Jezreel Valley railway

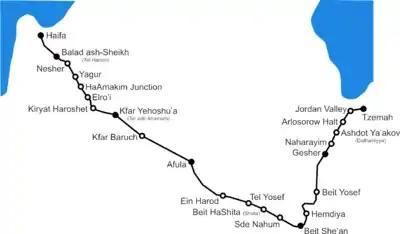
Map (not to scale) of the historical line – original stations marked by full black circles.

Freight service on the branch line between Tulkarm and Nablus, stopped during the 1936–1939 Arab revolt in Palestine, recommenced in November 1944, the principal traffic being cereals from the ports to the mills at Nablus; the service was ultimately cancelled in July 1946 due to lack of demand. Following the Jordanian annexation of the West Bank in 1948, the branch line got severed from both the Eastern Railway and the Jezreel Valley railway main line, so it could no longer be operated and was dismantled. After dismantling, two segments of the branch line were paved, and remain in use as rural roads: between Bizzariya and Ramin, and from Shavei Shomron passing north of Zawata to a junction with road 5715. The disused railway station in Jenin was demolished during Operation Defensive Shield in 2002.